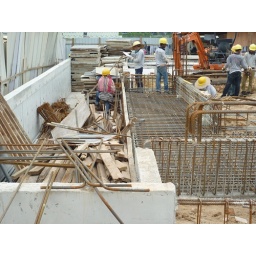
28-Dec-2010. Building of swimming pool slab and wall (front view) in progress. (Swimming pool slab and wall)